DJI

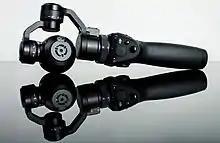
DJI Osmo camera

The Spreading Wings (筋斗云) series are mainly industrial UAVs for professional aerial photography, high-definition 3D mapping, ultra-light search and rescue, and surveillance etc. based on camera gear on board. In 2013, two models were released: S800 regular and EVO.